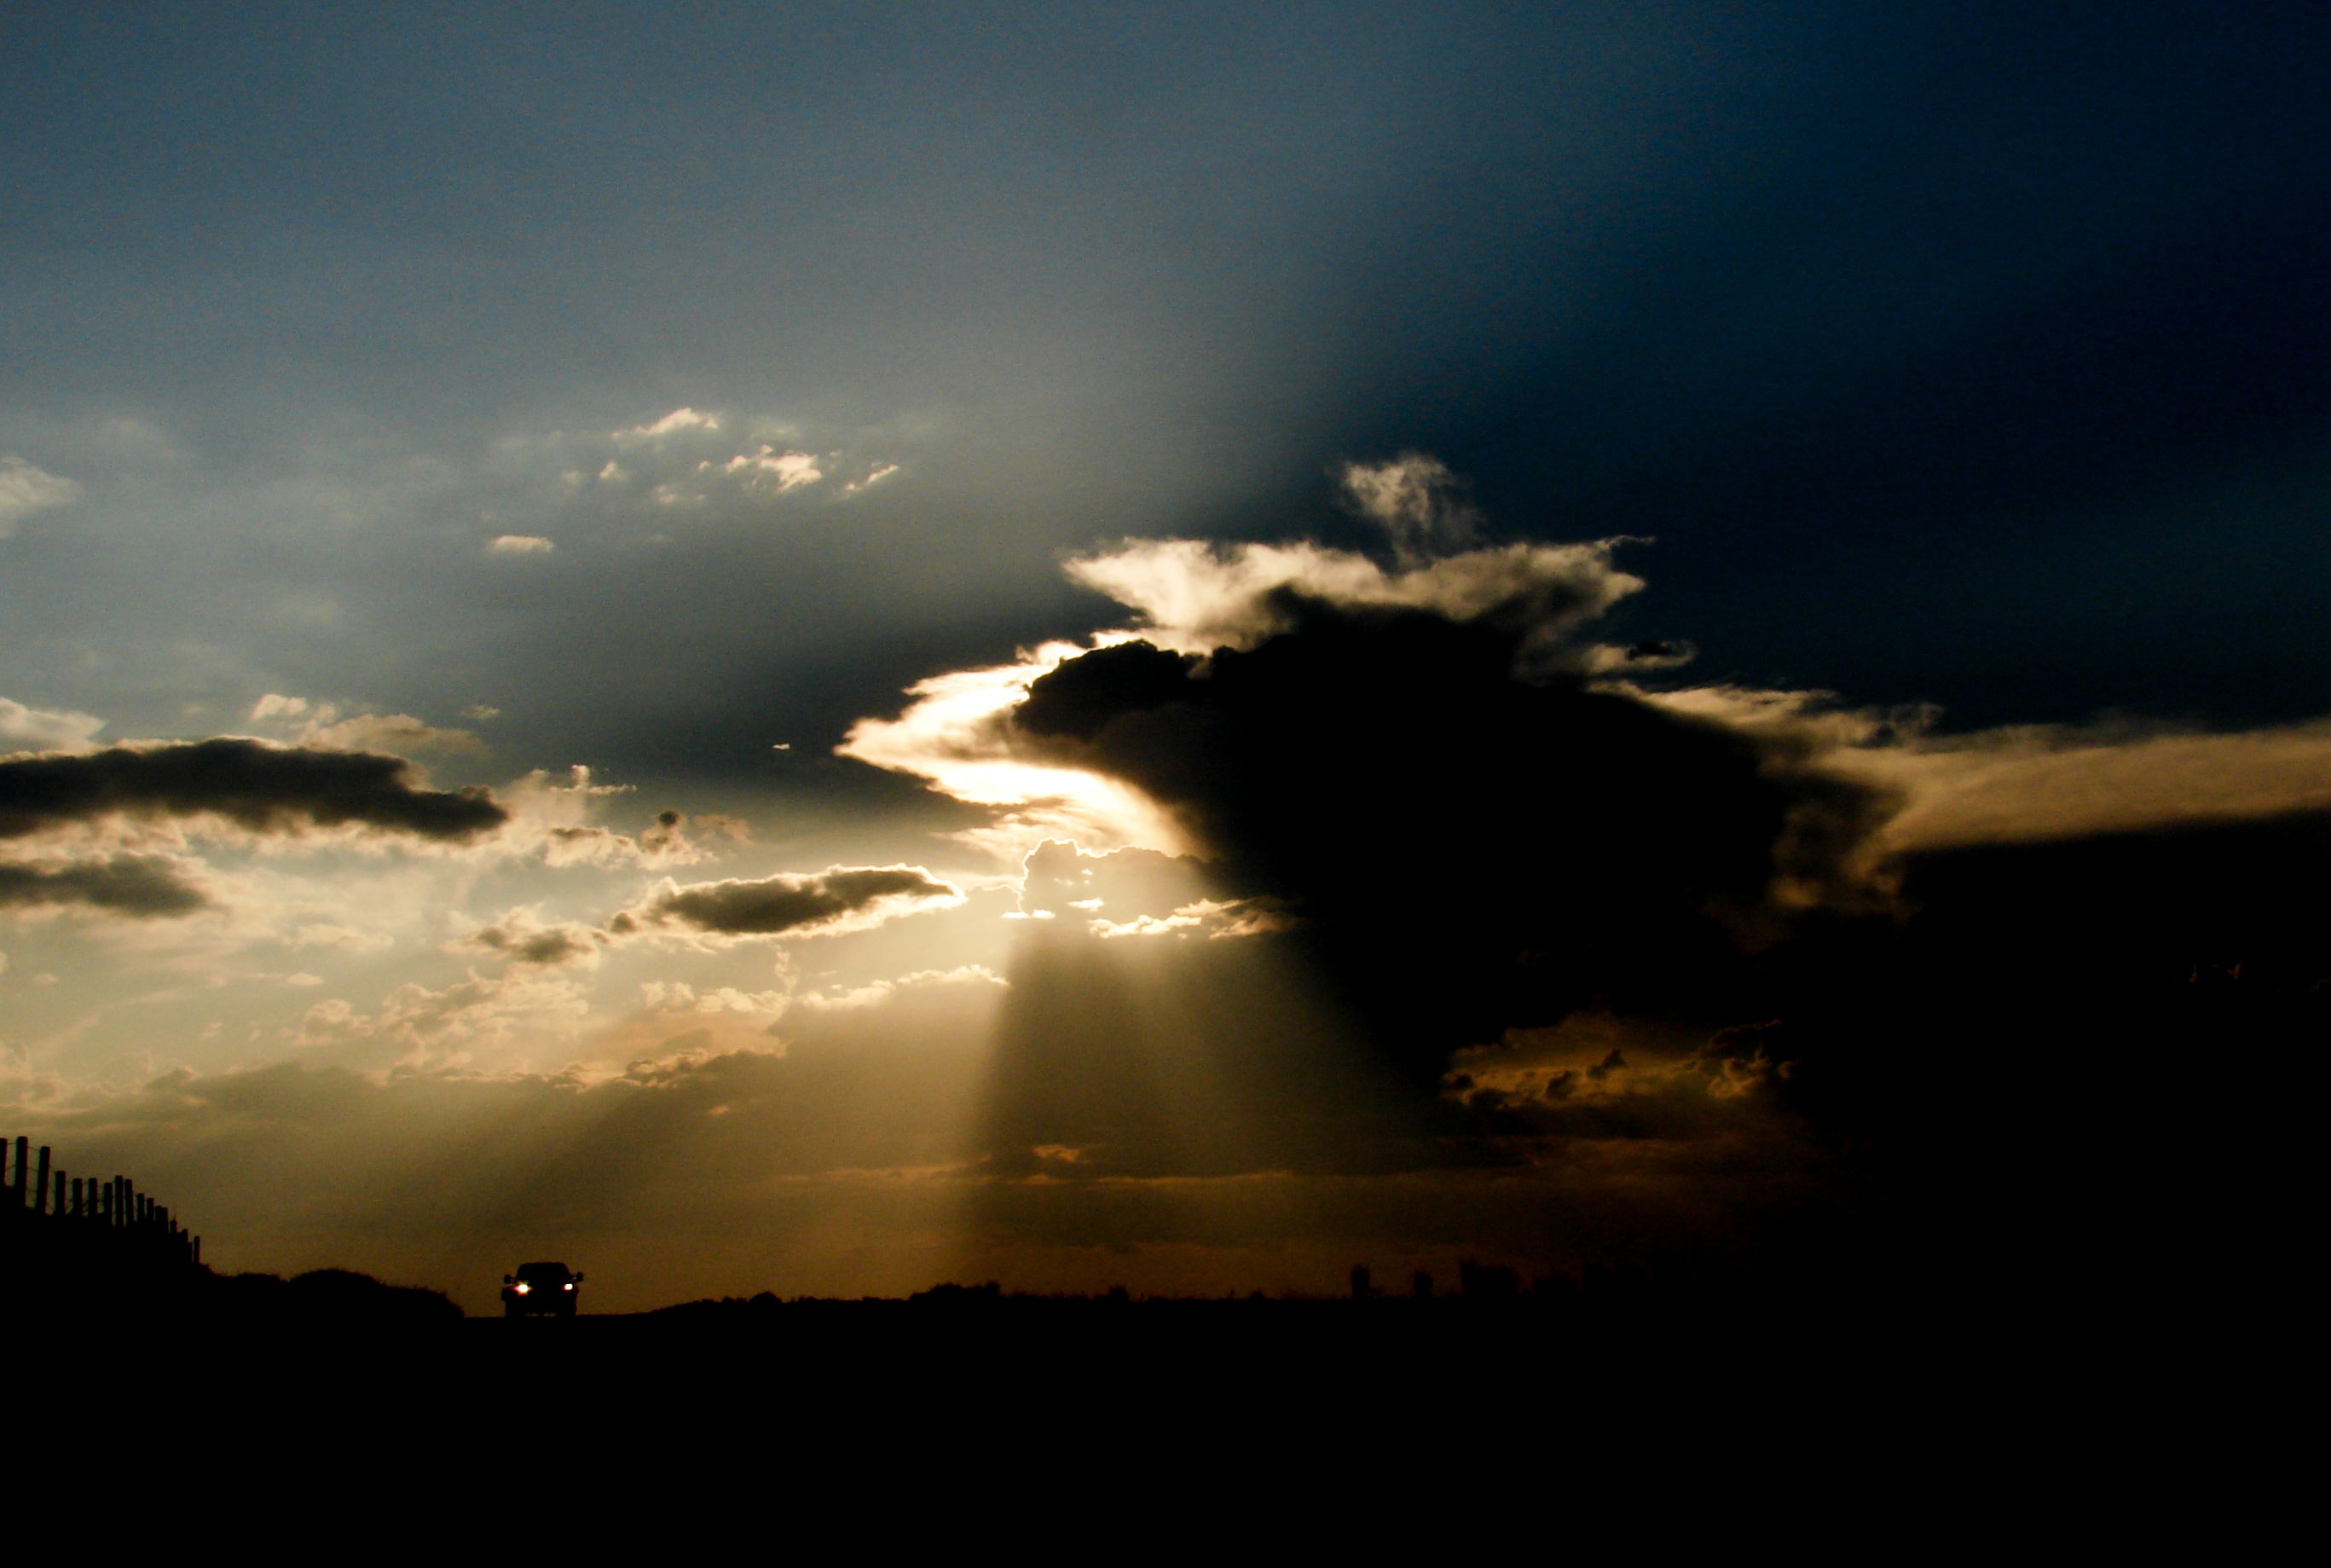
horizon, light, cloud, sky, sun, sunset, sunlight, morning, dawn, atmosphere, dusk, evening, darkness, meteorological phenomenon